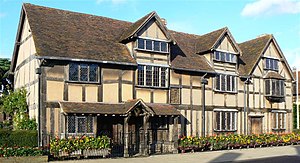
William Shakespeare / Biografi / Efterliv
John Shakespeares hus, der menes at være William Shakespeares fødested i Stratford-upon-Avon.
"William Shakespeare var en engelsk digter, skuespilforfatter og skuespiller, der bliver bredt anerkendt som den største forfatter på engelsk og verdens største dramatiker. Han bliver ofte omtalt som Englands nationaldigter og ""Bard of Avon"". Hans omfattende værker og værker skrevet i samarbejde med andre består af 39 skuespil, 154 sonnetter, to lange fortællende digte og nogle få andre digte, hvoraf der hersker tvivl om forfatterskabet. Hans skuespil er blevet oversat til alle moderne sprog og de bliver opført oftere end nogen anden skuespilsforfatter.